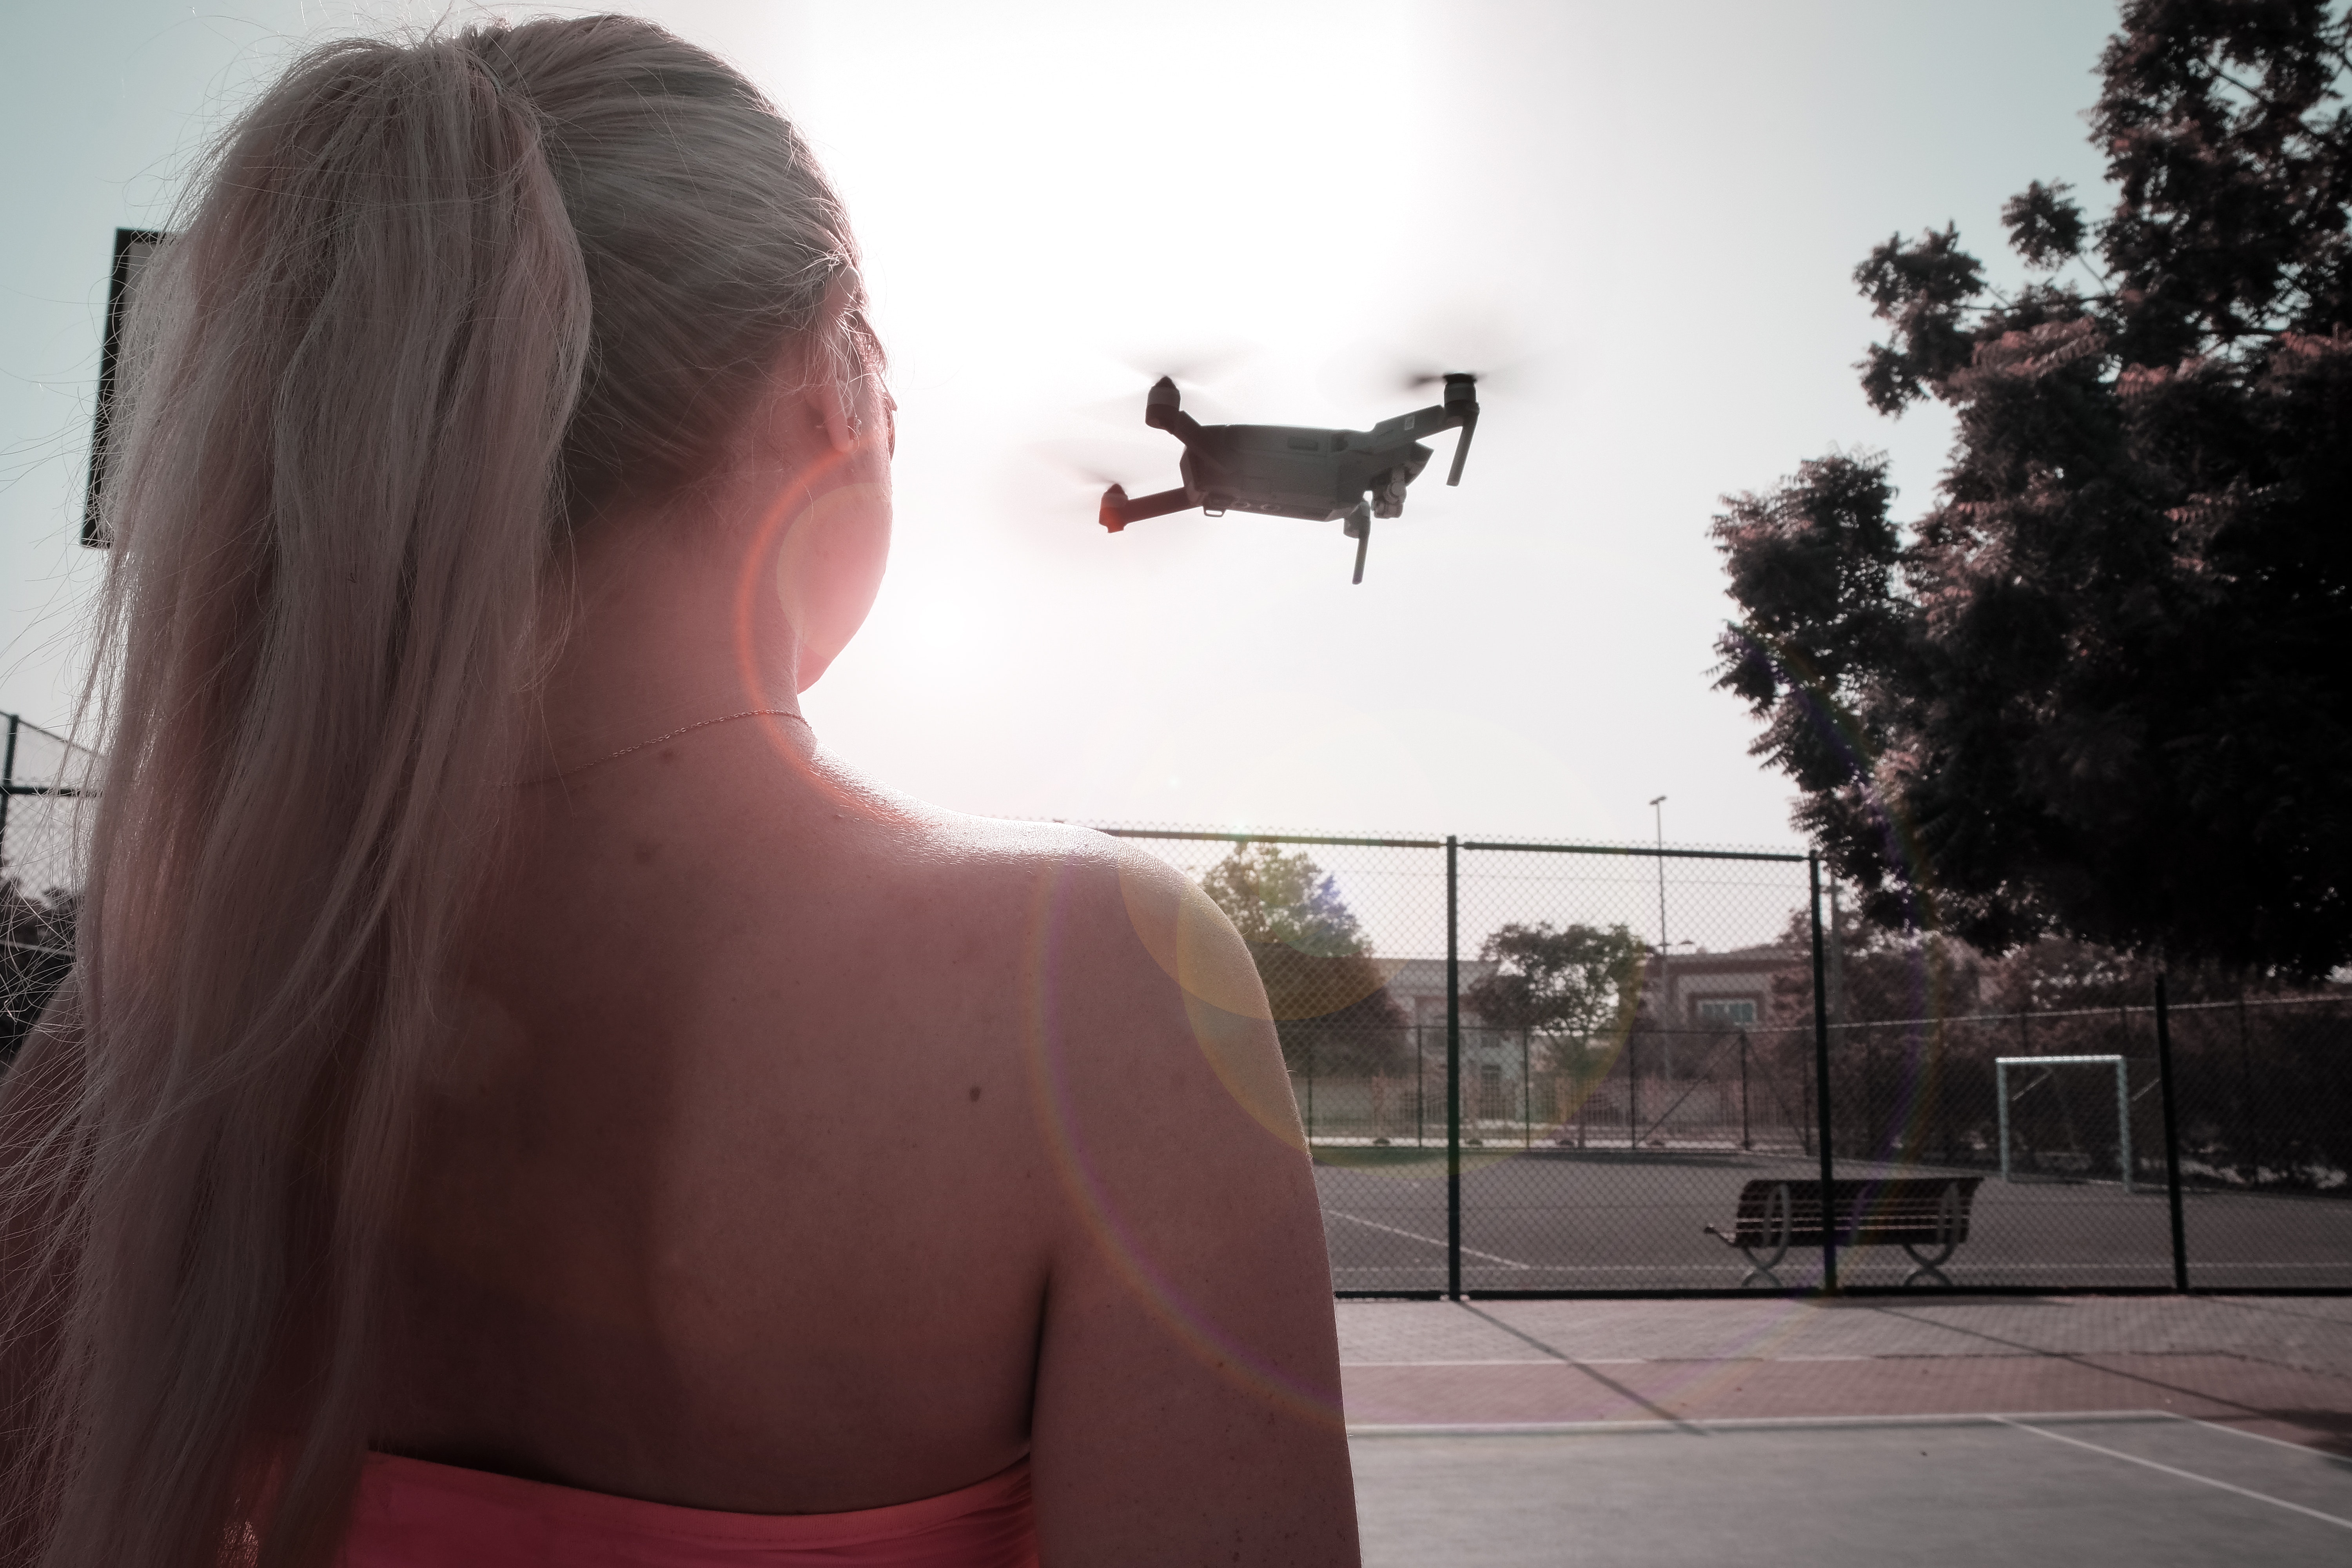
hair, tree, photography, fawn, vacation